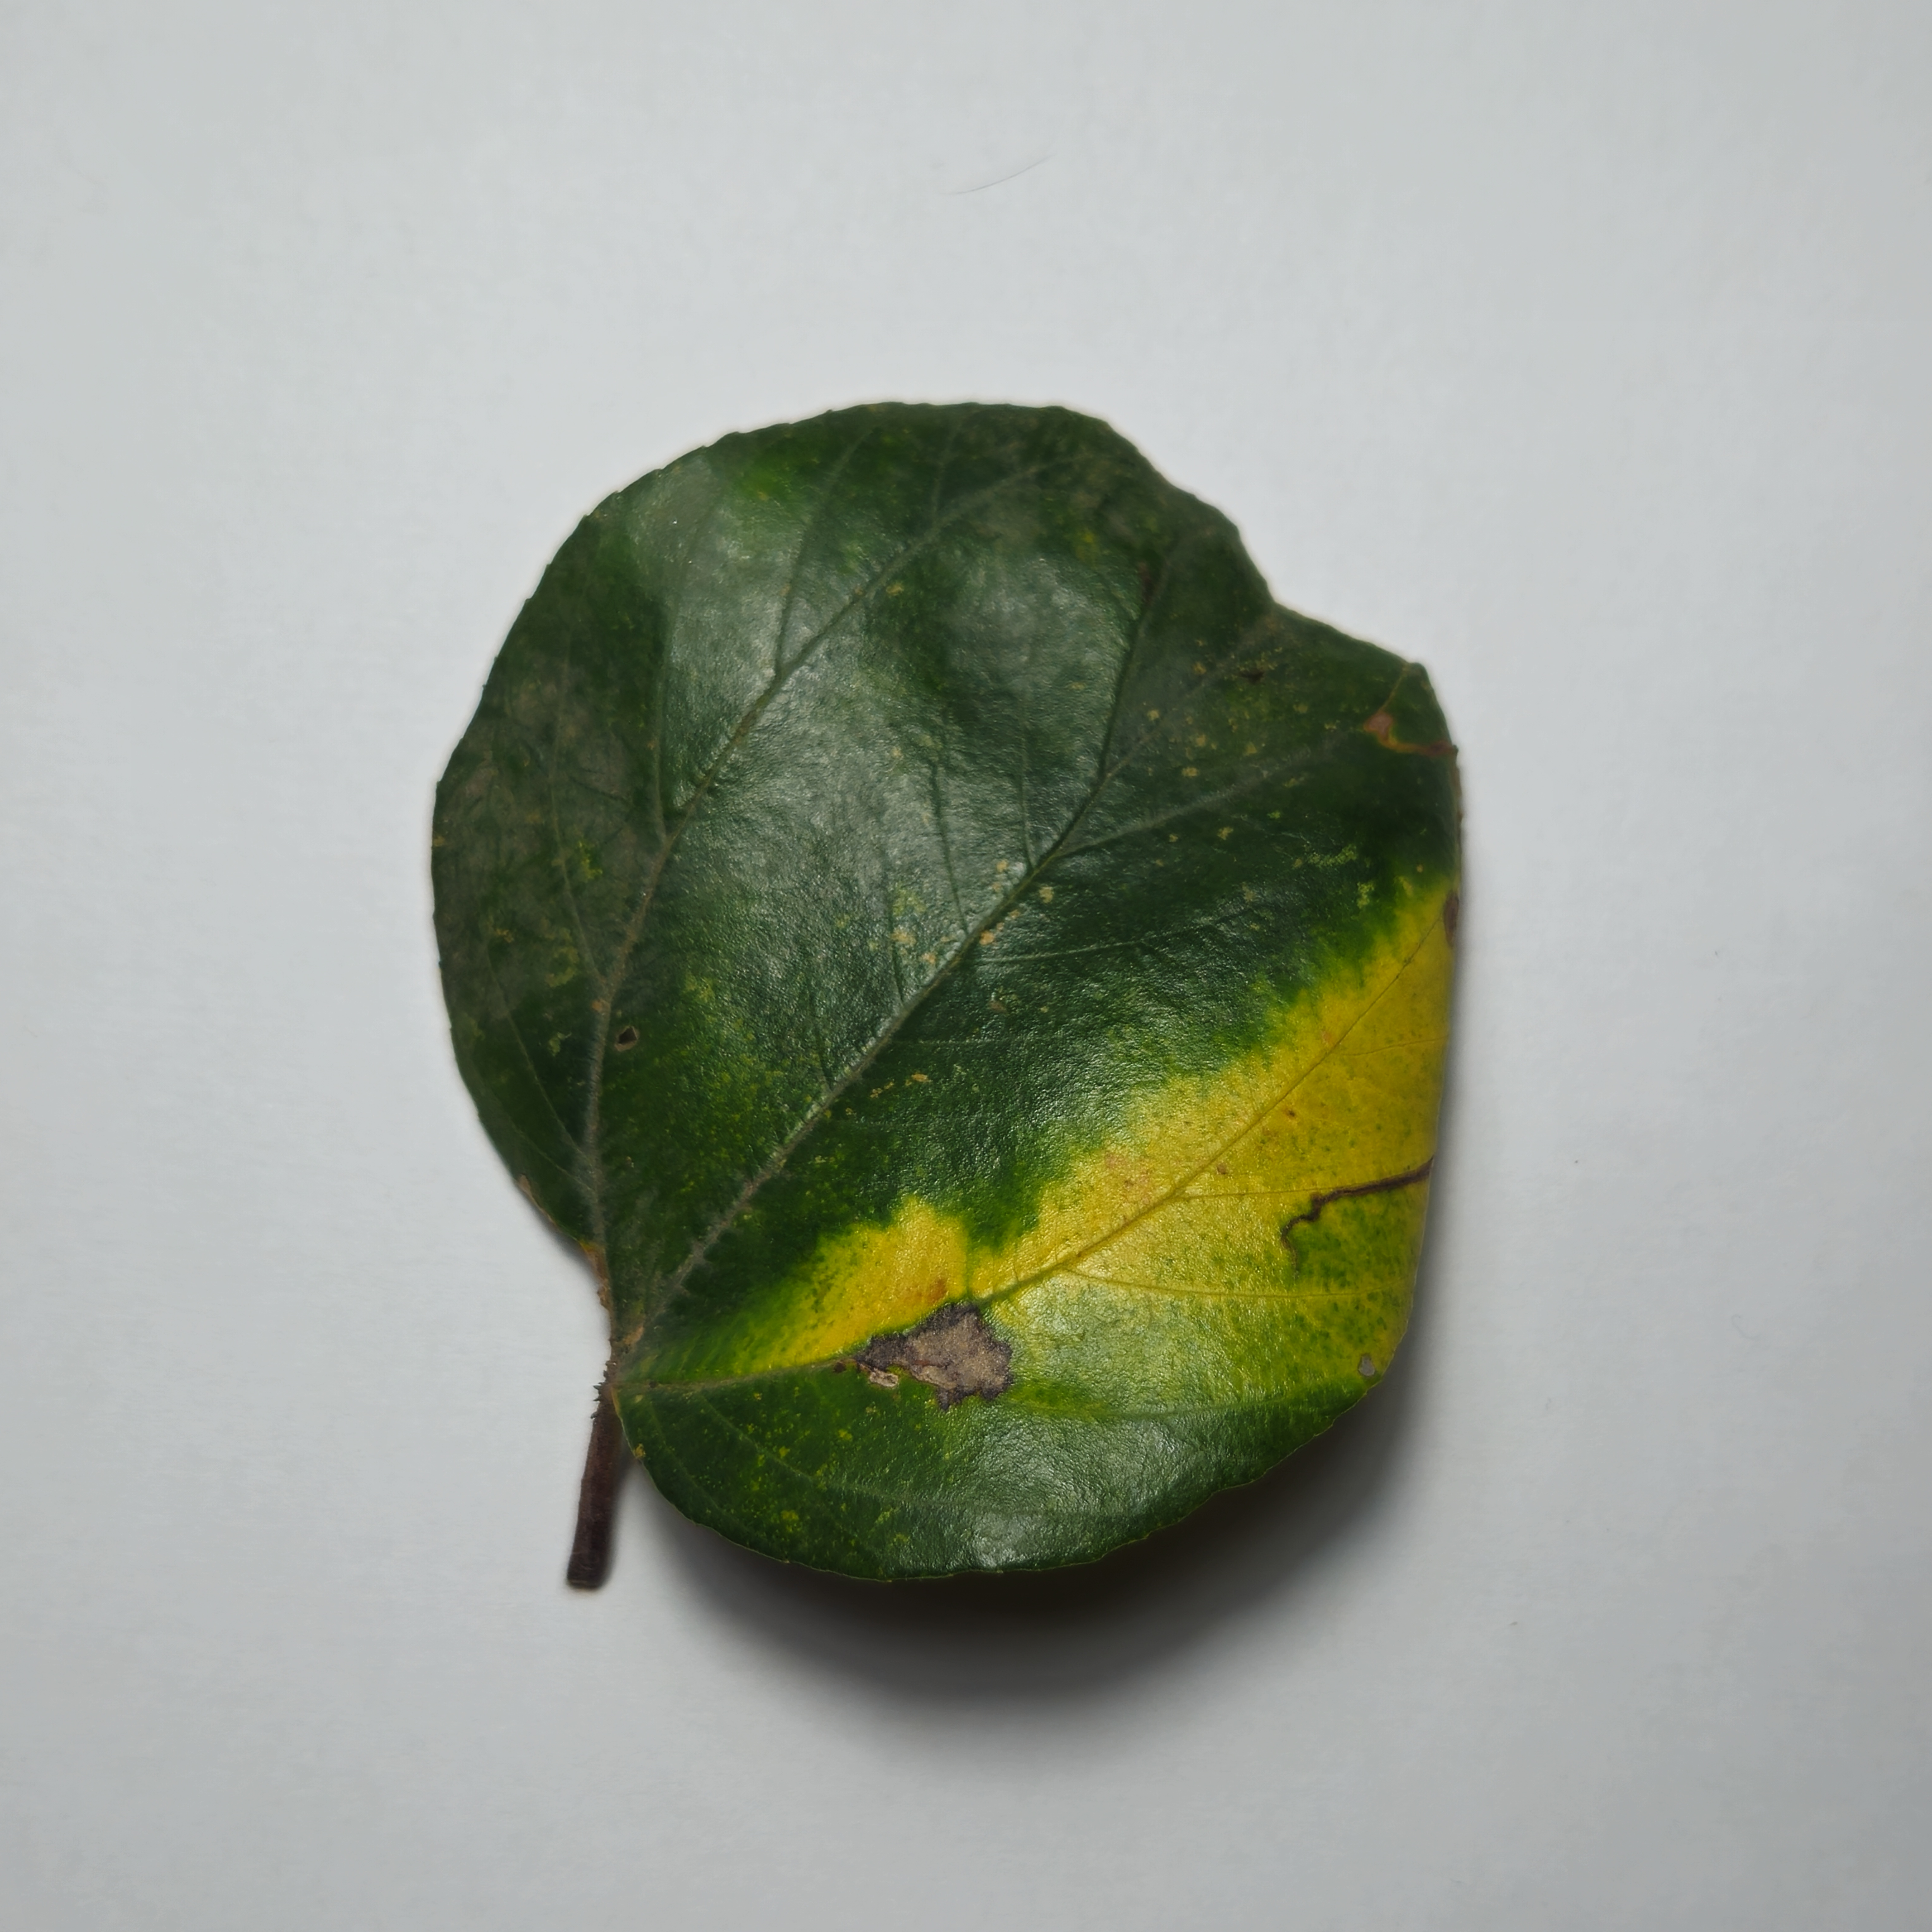
Label: Yellow